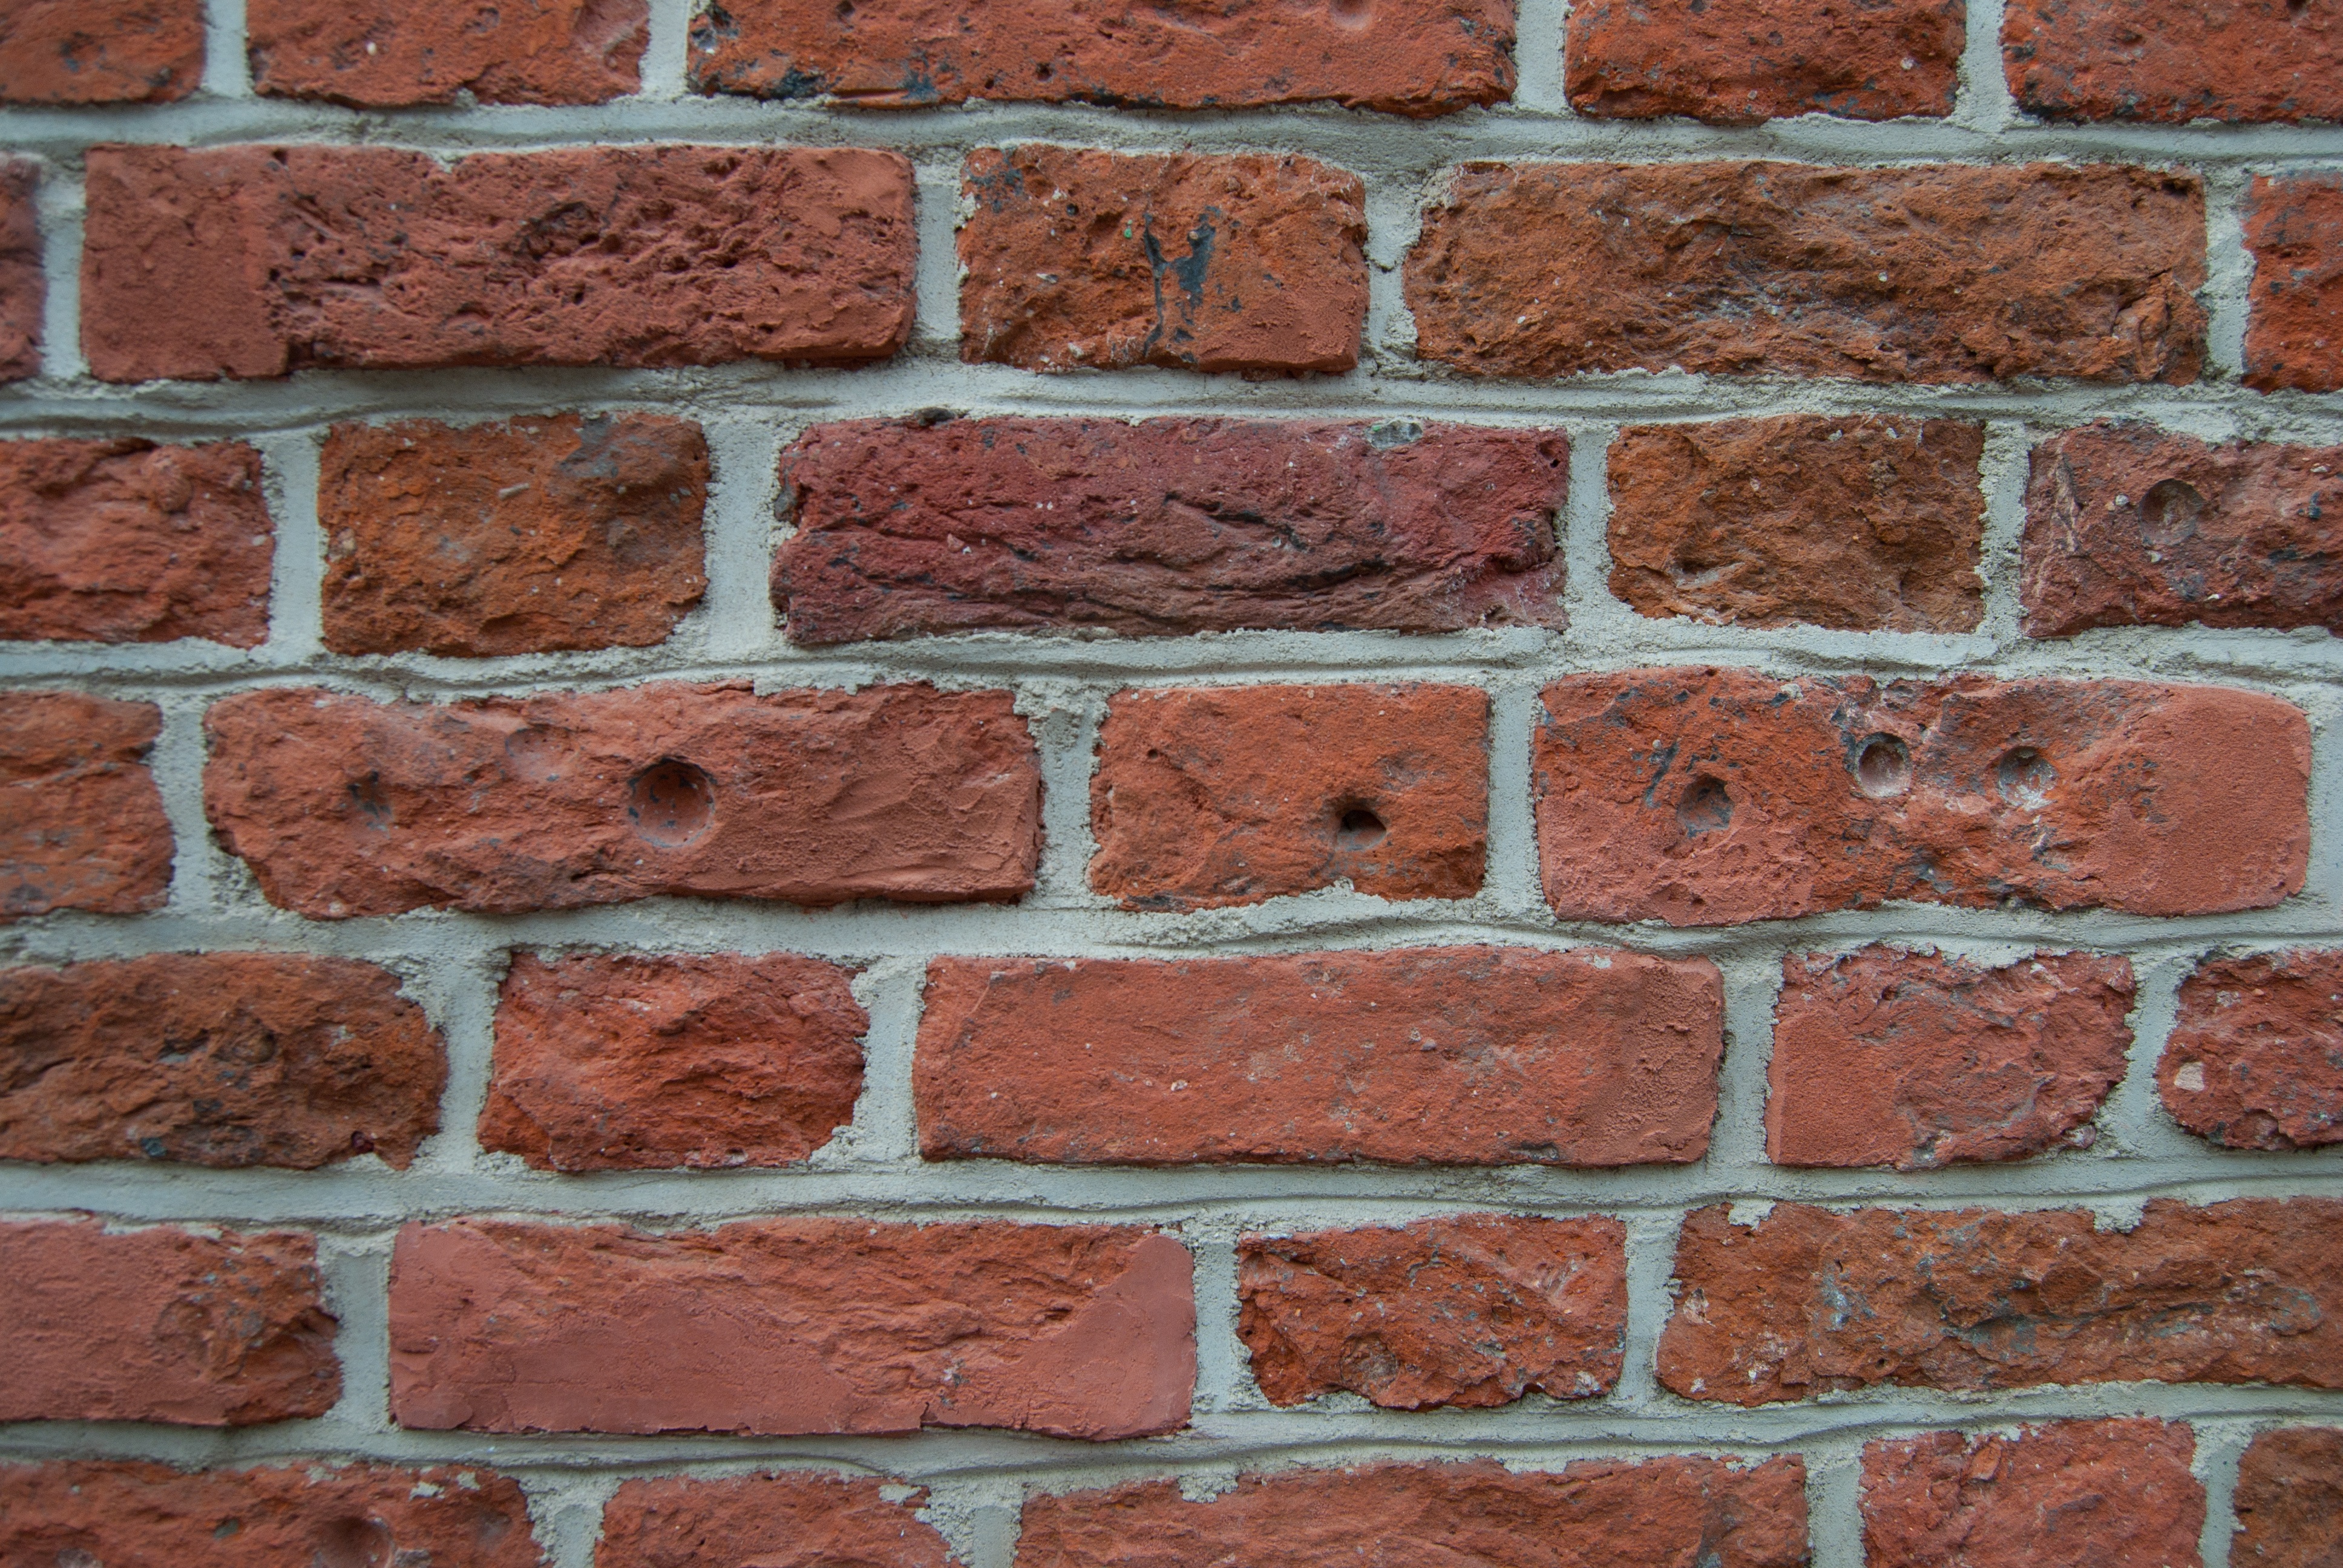
hole, floor, wall, brick, material, brickwork, lake dusia